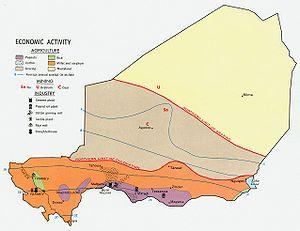
Le Niger est un pays d'Afrique subsaharienne dont l’économie repose avant tout sur l'agriculture, qui représente 50 % du PIB. L'industrie y est peu représentée, l'extraction et le traitement du minerai d'uranium constituant sa principale source de revenus. Le pays connait un taux de croissance moyen significatif sur les 10 dernières années, mais il reste l'un des plus pauvres du monde avec un PIB de 2 $ par jour par habitant.